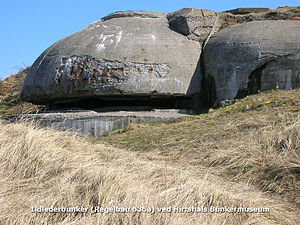
Atlantvolden i Danmark
Ildlederbunker ved 10. Batteri (4x105 mm) i Hirtshals Øst
Ildlederbunker ved 10. Batteri (nr. 636a). Hirtshals Øst
Atlantvolden i Danmark var en kystforsvarsstilling langs den jyske vestkyst under 2. verdenskrig. Den bestod af omkring 8.000 betonkonstruktioner, herunder knap 2.000 egentlige bunkere, og minefelter. Atlantvolden strakte sig fra Nordkap i Norge til Pyrenæerne ved den spanske grænse, og blev anlagt af Nazi-Tyskland for at afskrække de allierede fra at foretage en landgang i det kontinentale Europa.